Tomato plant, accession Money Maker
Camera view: horizontal (90 deg, fisheye); turntable rotation: 0 degrees
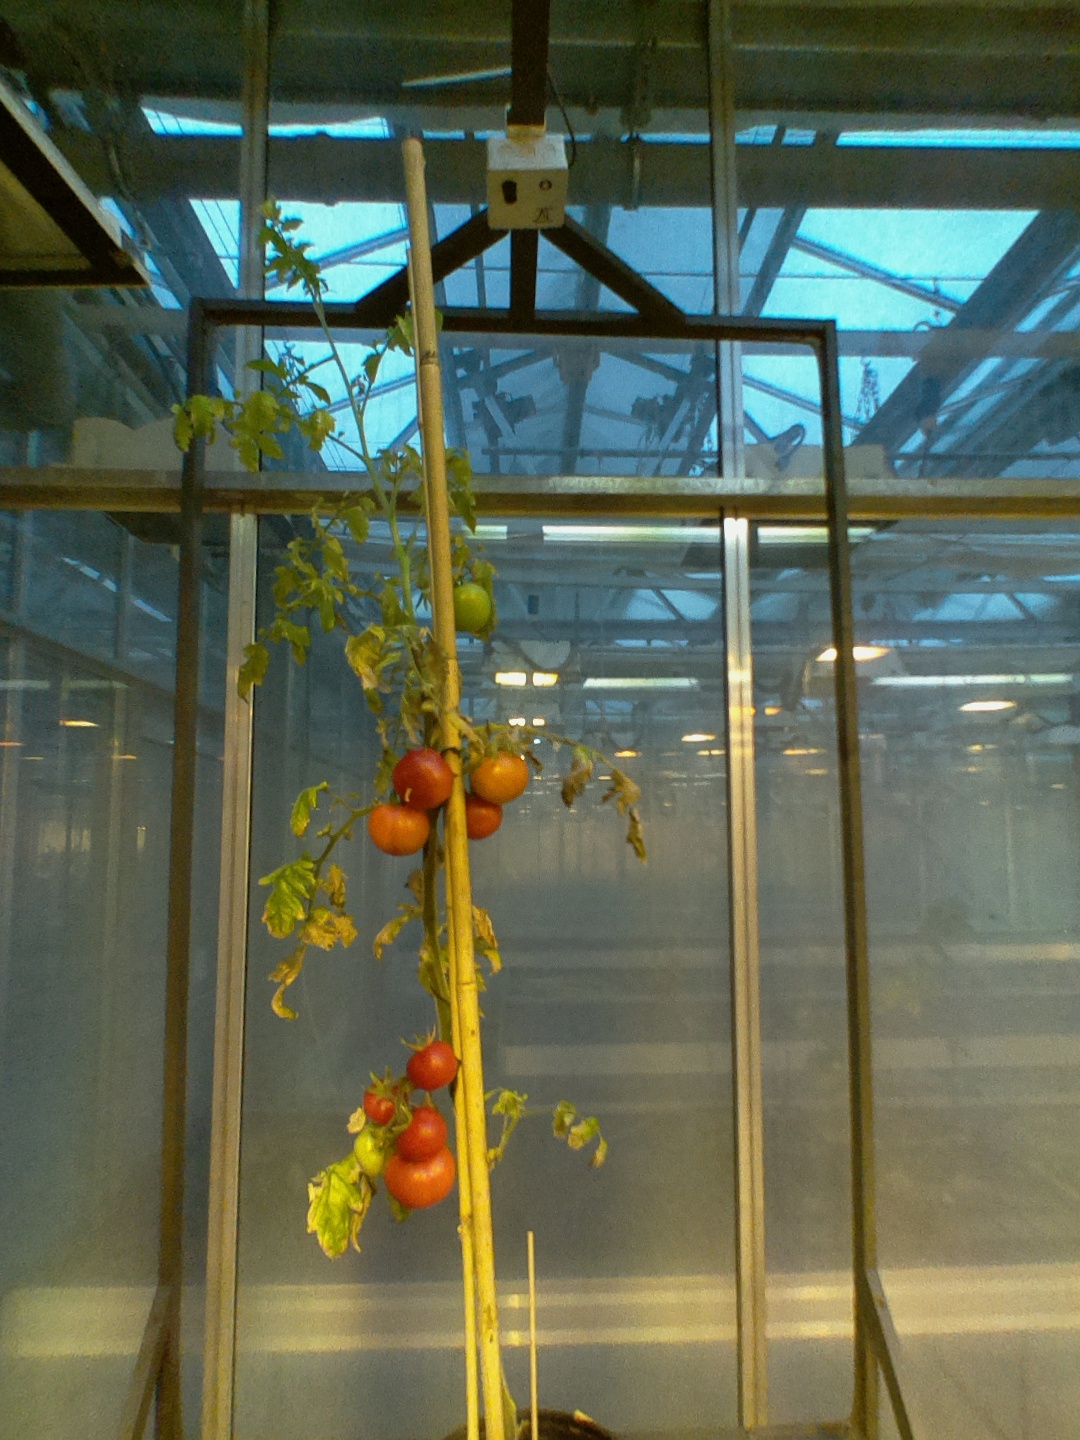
BBCH growth stage 89: 90%-100% of fruits show typical fully ripe color